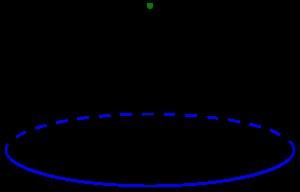
En topologie, et en particulier en topologie algébrique, le cône CX d'un espace topologique X est l'espace quotient :